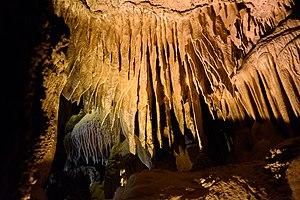
Crystal Cave est une grotte de karst et de marbre située dans le parc national de Sequoia, dans l'ouest de la Sierra Nevada, en Californie aux États-Unis. C'est l'une des 240 grottes connues du parc national de Sequoia. Crystal Cave se trouve dans la région de la Giant Forest, entre l'entrée de Ash Mountain et le musée de la Giant Forest.